2nd Chemical Battalion (United States)

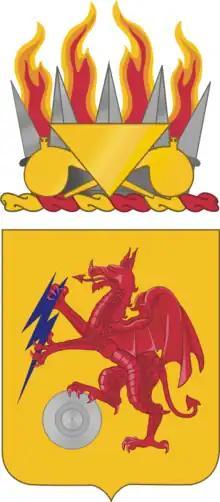
Coat of Arms

The 2nd Chemical Battalion is a United States Army chemical unit stationed at Fort Hood, Texas, United States, and is part of the 48th Chemical Brigade. The battalion can trace its lineage from the 30th Engineer Regiment (Gas and Flame) and has served in World War I, World War II, Korean War, Operation Desert Storm, and Operation Iraqi Freedom.